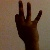
The image shows a hand gesture representing the number 9 in Indian Sign Language.